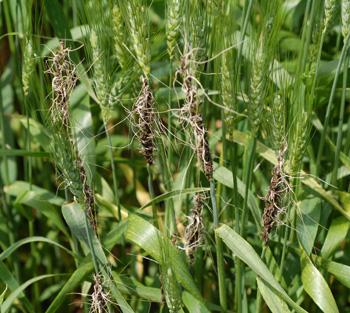
Plant: Wheat
Disease: wheat loose smut